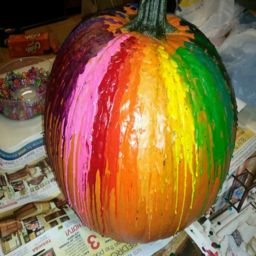
i wan na do this again but with a white pumpkin or gourd